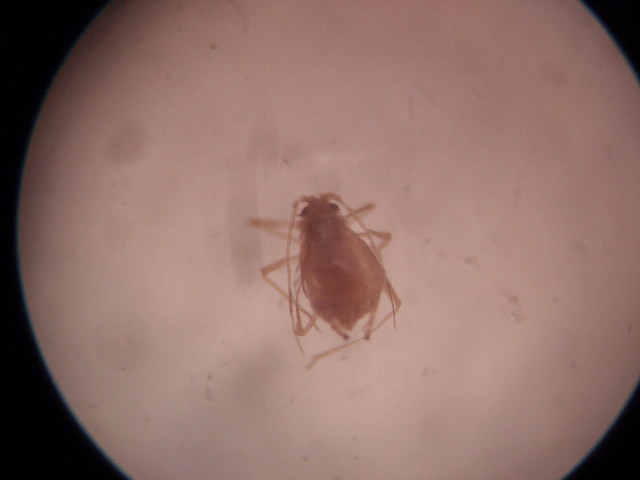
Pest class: green_peach_aphid